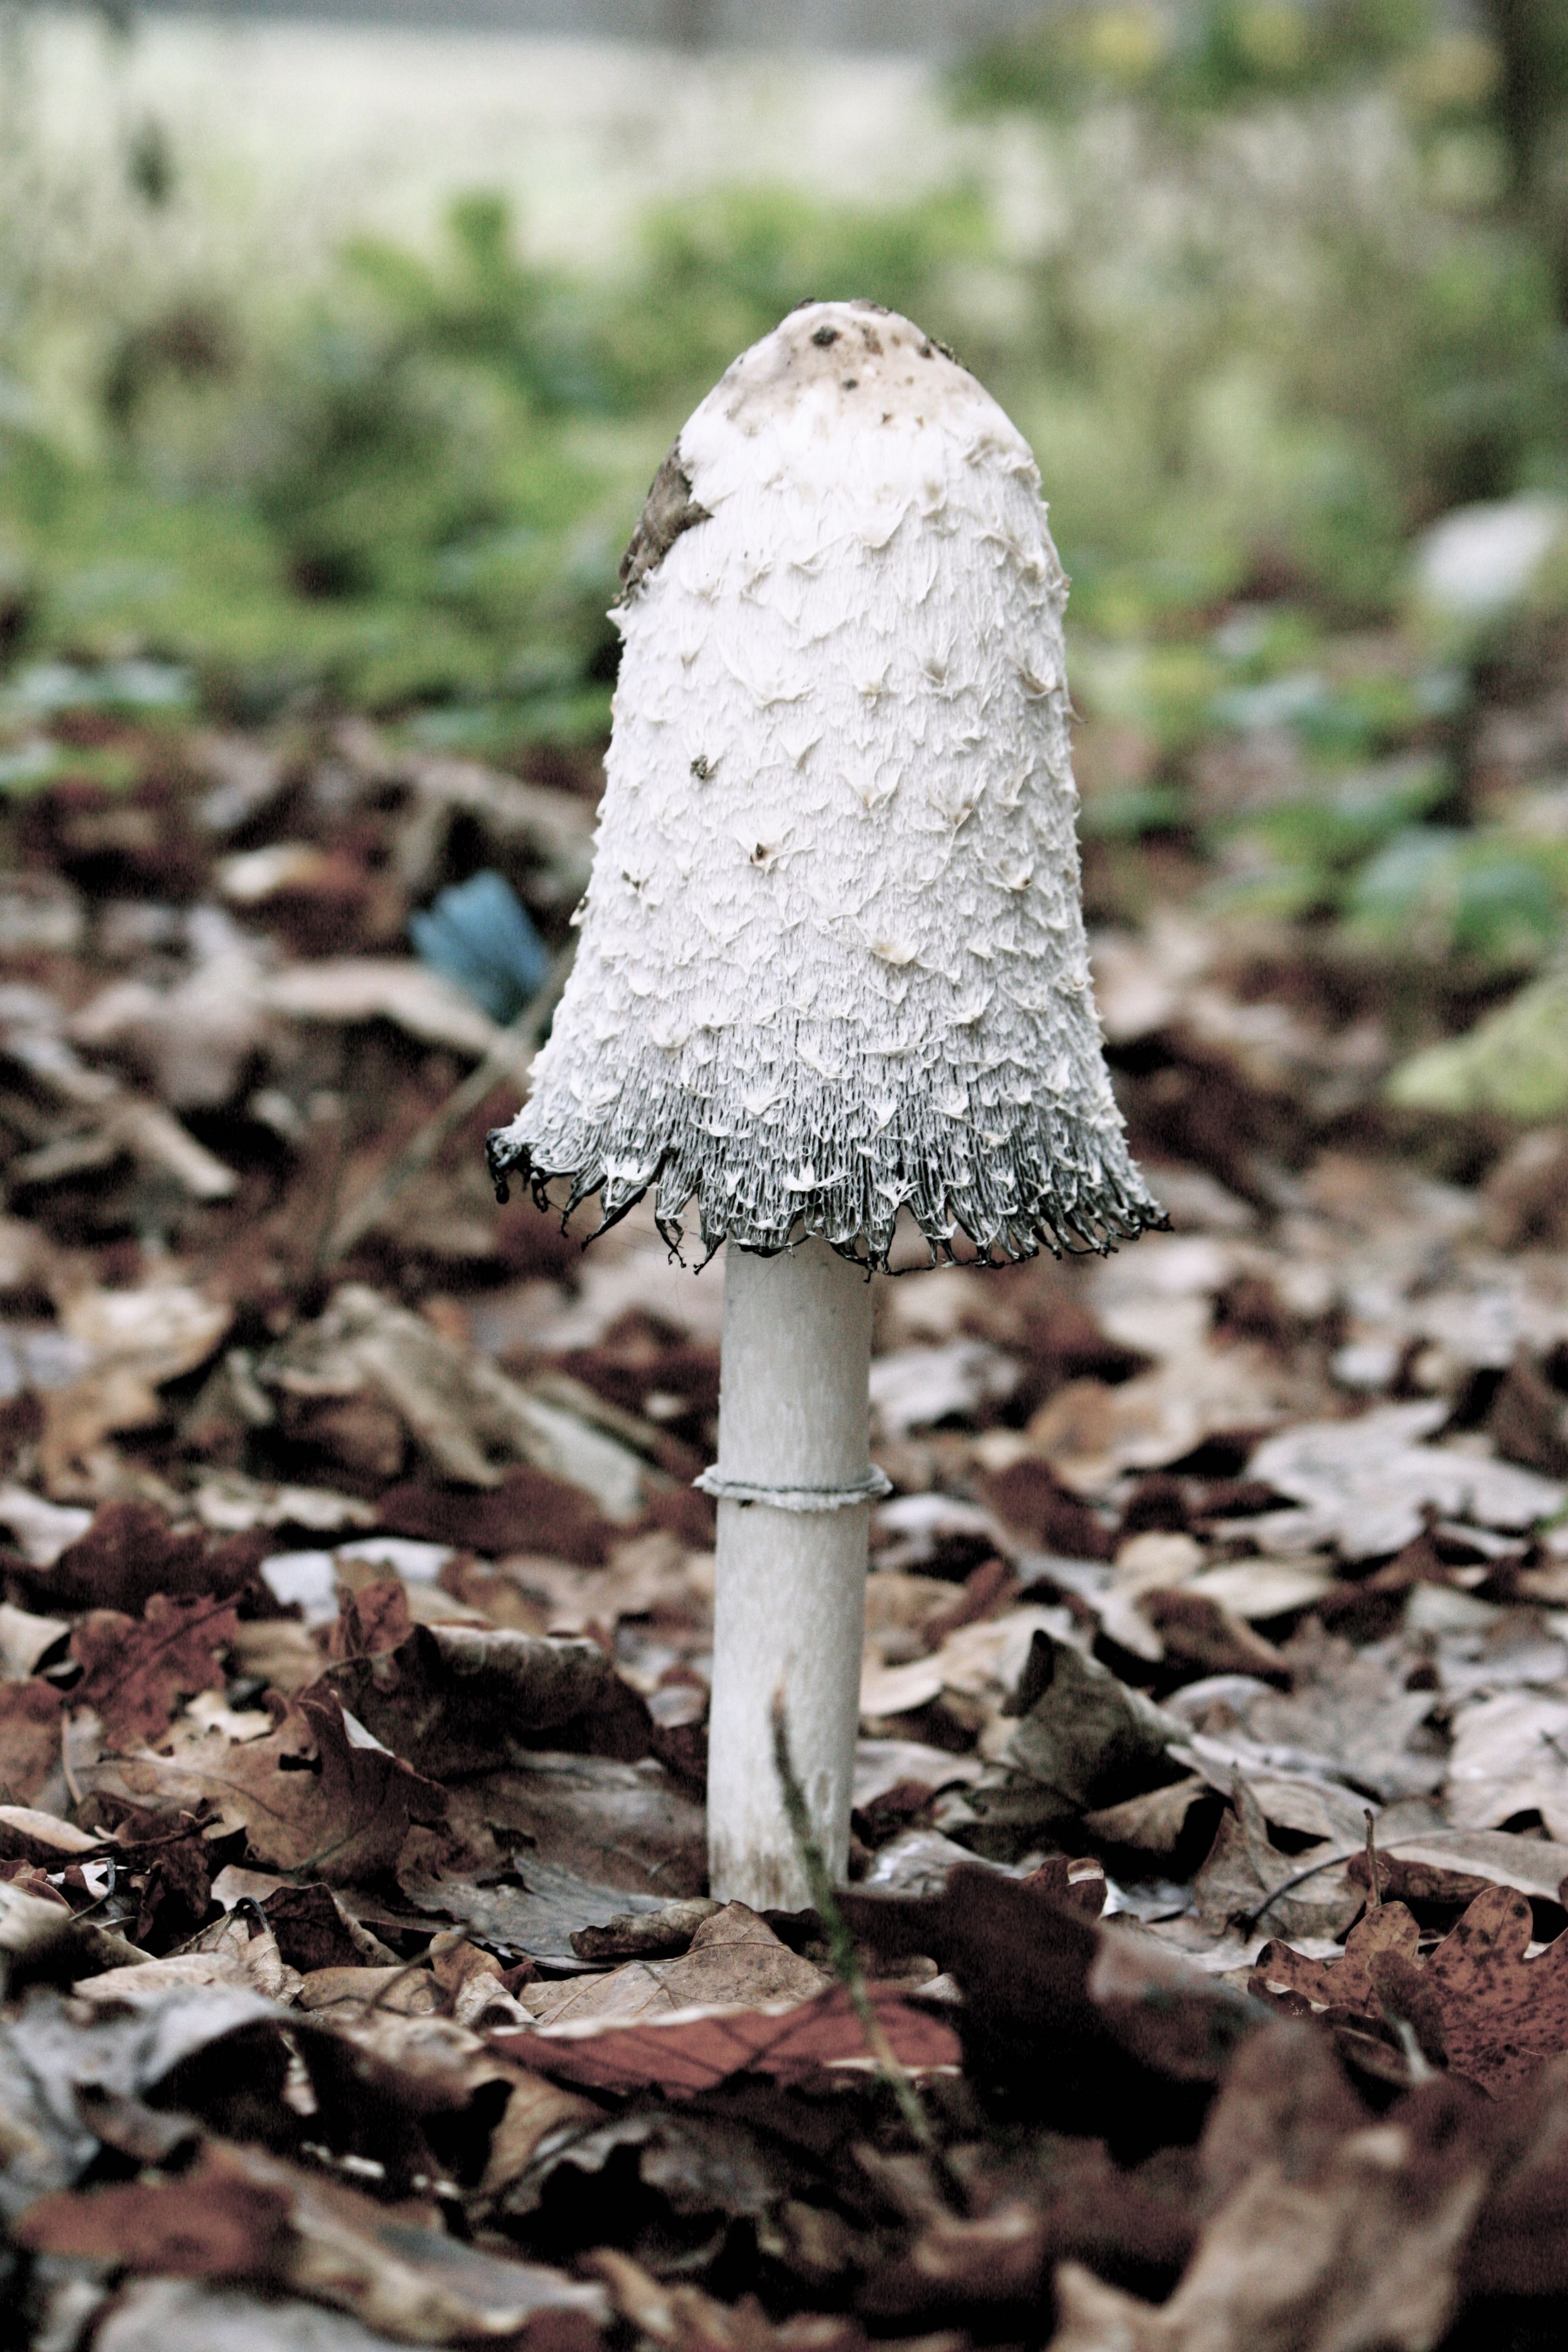
tree, nature, forest, wood, leaf, fall, flower, autumn, soil, botany, mushroom, flora, season, fungus, undergrowth, woodland, oyster mushroom, edible mushroom, agaricomycetes, agaricaceae